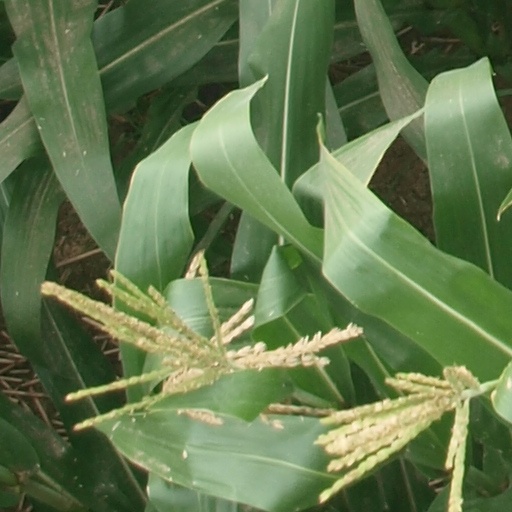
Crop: maize; corn